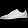
Label: Sneaker